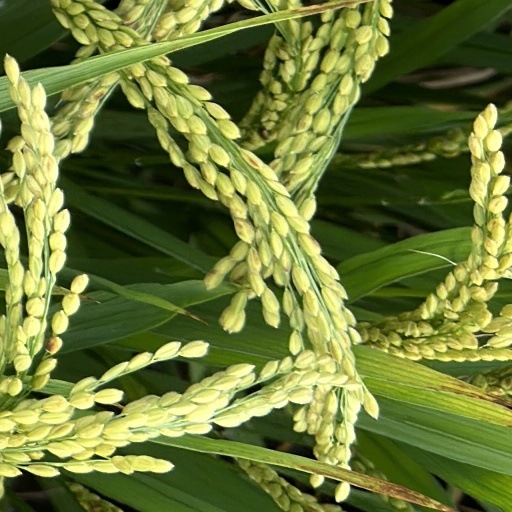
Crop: rice